Granger Cobb

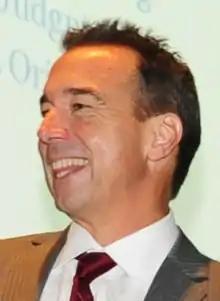
Granger Cobb,

Granger Cobb was an American retirement community executive who built the largest assisted living company in the United States. From one retirement community and through four large mergers and acquisitions, Cobb became the president and chief executive officer of Emeritus Senior Living with 521 retirement communities employing 31,000 people nationwide. He served in that role until Emeritus was acquired by Brookdale Senior Living on July 30, 2014. Cobb became a member of the board of directors of Brookdale.